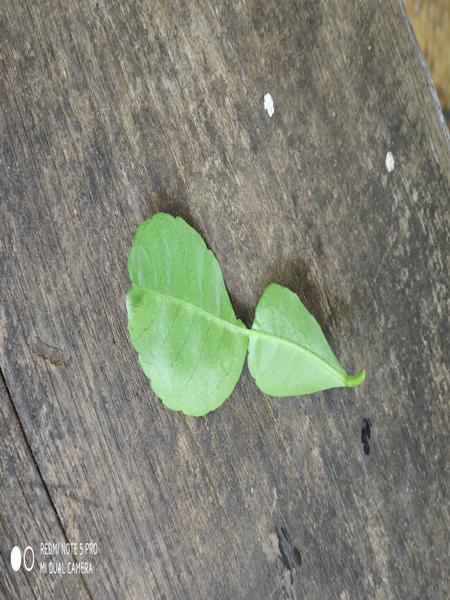
Plant: Citron lime (herelikai)